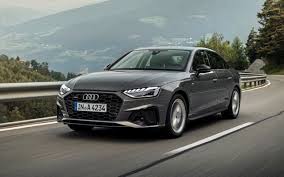
Label: noambulance